Cagoule

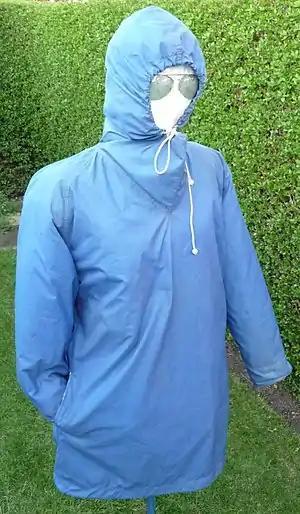
Vintage Peter Storm cagoule with zipped side-slit hand access to undergarments and extra-long sleeves with elasticated storm cuffs, modelled on a mannequin

A cagoule (also spelled cagoul, kagoule or kagool), is the British English term for a lightweight weatherproof raincoat or anorak with a hood (usually without lining), which often comes in knee-length form. The Canadian English equivalent is windbreaker. The word cagoule is borrowed from the French for balaclava or hood.